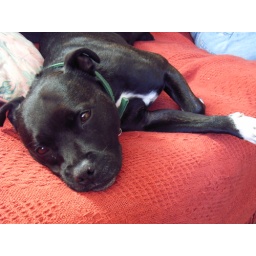
Here's Cruiser, we are dog sitting in my house at the min. She's a &lt;i&gt;very&lt;/i&gt; soppy dog.